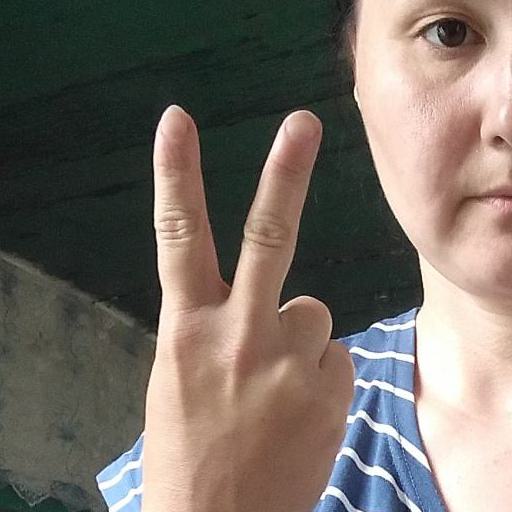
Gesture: peace_inverted